Matt Ellison

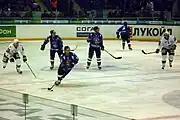
Matt Ellison playing for Torpedo in 2010.

On December 5, 2005, he was traded to the Philadelphia Flyers for Patrick Sharp and Éric Meloche. He spent most of his time in Philadelphia playing for the Philadelphia Phantoms and was traded to the Nashville Predators on June 4, 2007, for future considerations.